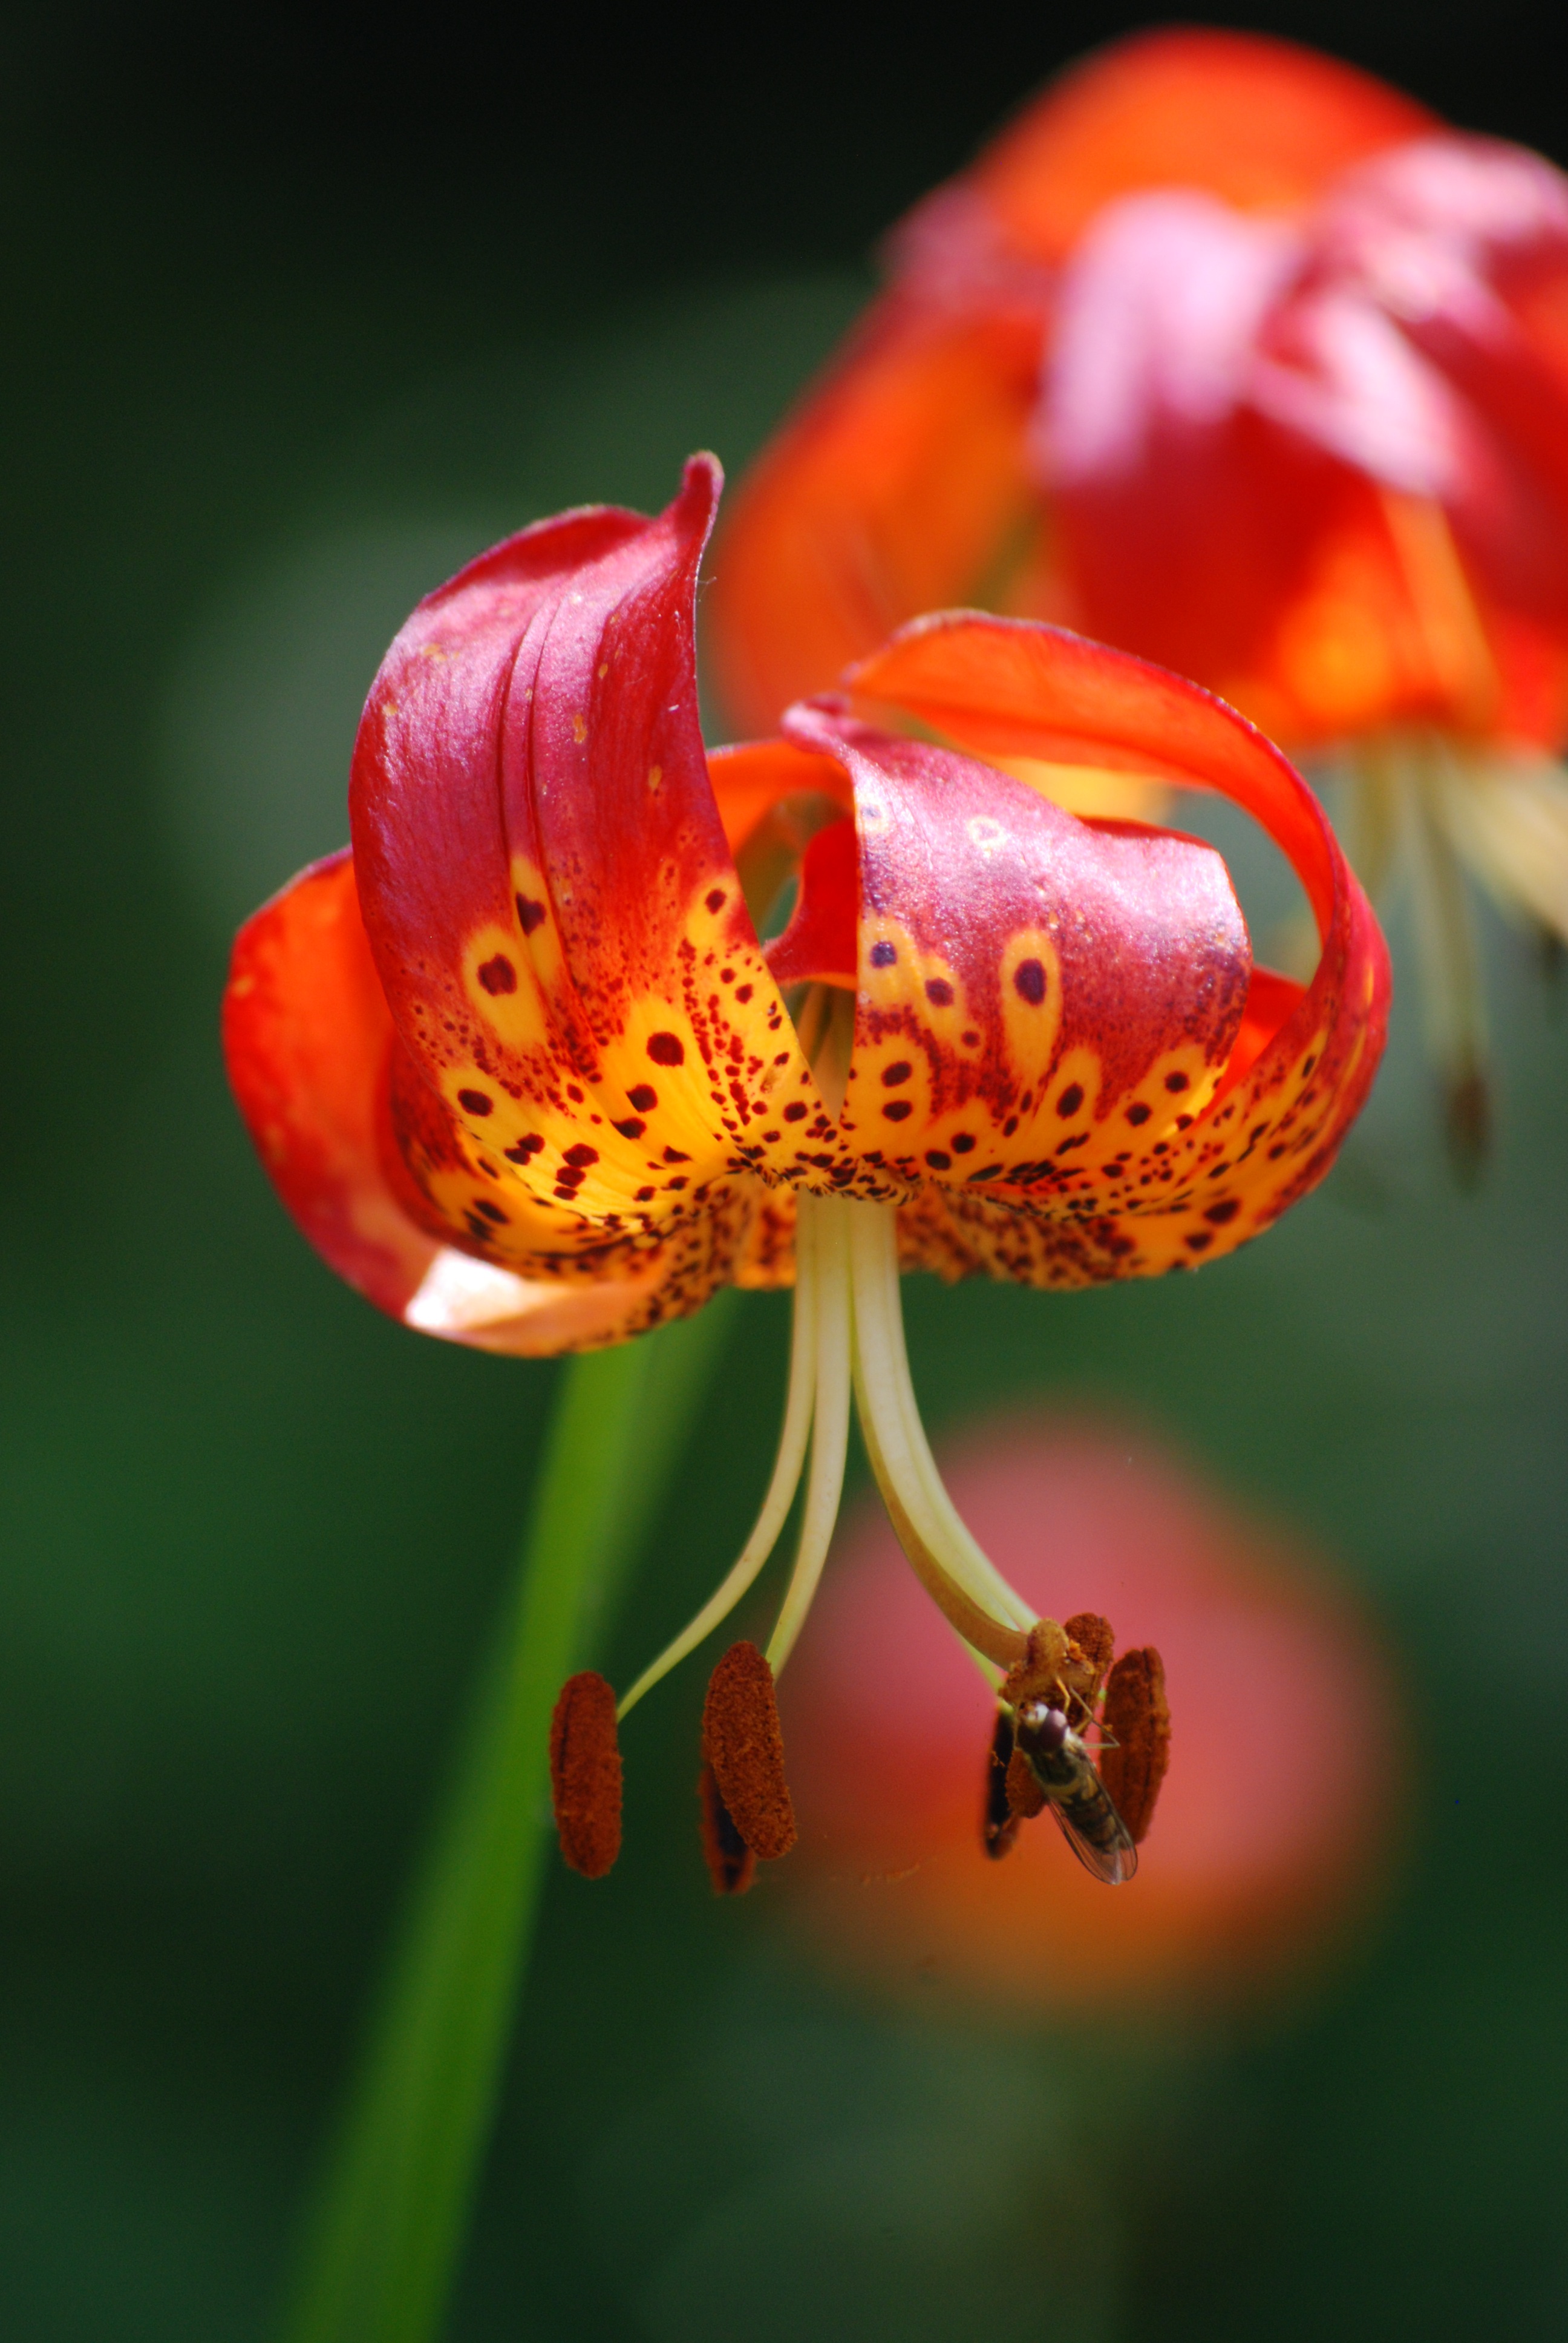
blossom, plant, photography, flower, petal, pollen, red, botany, blooming, yellow, flora, wildflower, close up, petals, head, lily, flowering, stamens, macro photography, flowering plant, red petals, plant stem, land plant